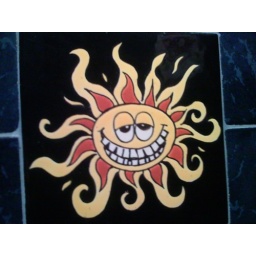
I found this sun on the bathroom wall of a bar in Austin, TX